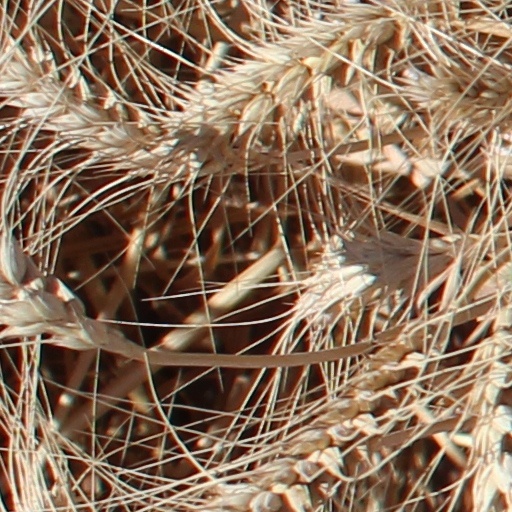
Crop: wheat